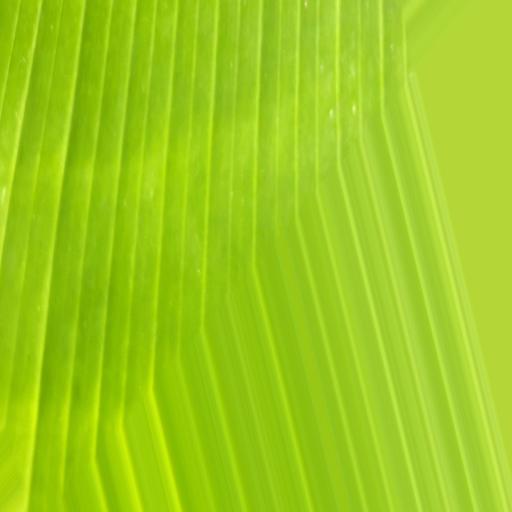
Label: banana_healthy_leaf